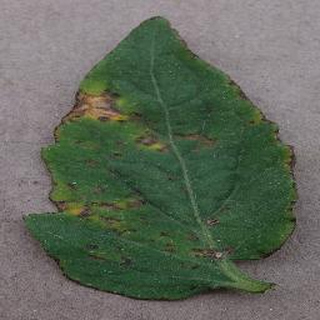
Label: tomato_bacterial_spot